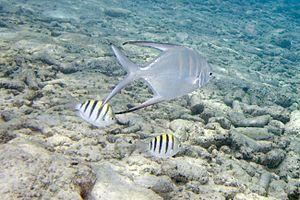
Tranchinotus goodei, communément appelé Pompaneau guatie, est une espèce de poissons de la famille des Carangidae.